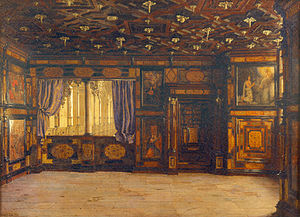
Frederiksborg Slot / Historie / Interiør
Chr. IV's bedestol, malet efter skitser og hukommelse 1861 af Heinrich Hansen.
Frederiksborg Slot er et dansk slot i Hillerød. Slottets første del blev bygget i 1560 af Kong Frederik 2., der ved mageskifte havde overtaget herregården Hillerødsholm. Hans søn, Christian 4., rev dog det meste af faderens slot ned og byggede et nyt slot 1600-1625. Det er opført i hollandsk renæssancestil.